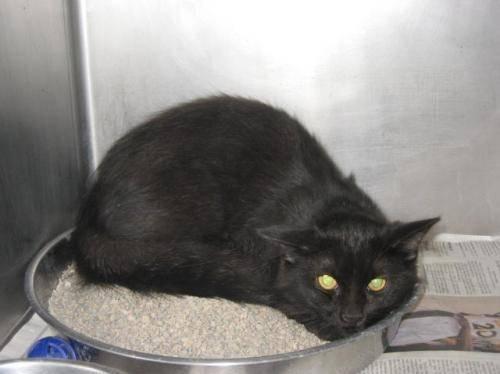
cat